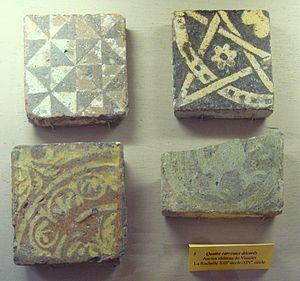
Le musée d'Orbigny Bernon était un musée d'art décoratif et d'histoire locale situé à La Rochelle, en Charente-Maritime. Fermé depuis septembre 2012, il sera reconverti pour accueillir les services culturels de la ville. Les collections ont été transférées au musée des beaux-arts de La Rochelle.
Le château Vauclair, ou château Vauclerc, était le nom d'un château construit par le roi Henri II d'Angleterre, époux d'Aliénor d'Aquitaine, et duc d'Aquitaine par sa femme, à La Rochelle vers la fin du XIIᵉ siècle, et aujourd'hui détruit.